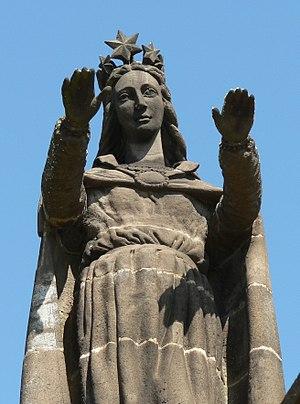
Statue de Notre-Dame de la Garde à Volvic.
Le puy de la Bannière est un volcan en sommeil de la chaîne des Puys, dans le Massif central.
Volvic est une commune française, située dans le département du Puy-de-Dôme en région d'Auvergne-Rhône-Alpes. Elle fait partie de l'aire urbaine de Clermont-Ferrand.